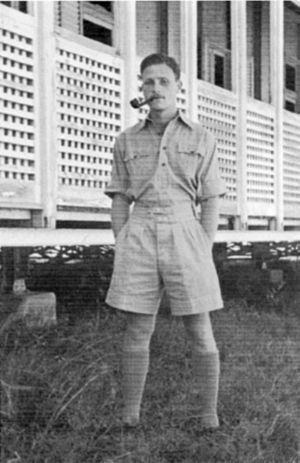
Meir Shamgar est le président de la Cour suprême d'Israël de 1983 à 1995.